The Marriage of Figaro

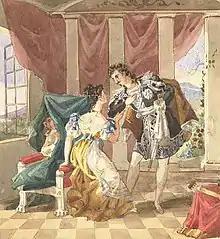
Act 1: Cherubino hides behind Susanna's chair as the count arrives.

Cherubino then arrives and after describing his emerging infatuation with all women, particularly with his "beautiful godmother" the countess, (aria: "" – "I don't know anymore what I am") asks for Susanna's aid with the count. It seems the count is angry with Cherubino's amorous ways, having discovered him with the gardener's daughter, Barbarina, and plans to punish him. Cherubino wants Susanna to ask the countess to intercede on his behalf. When the count appears, Cherubino hides behind a chair, not wanting to be seen alone with Susanna. The count uses the opportunity of finding Susanna alone to step up his demands for favours from her, and offers to pay money if she will submit to him. As Basilio, the music teacher, arrives, the count, not wanting to be caught alone with Susanna, hides behind the chair. Cherubino leaves that hiding place just in time, and jumps onto the chair while Susanna scrambles to cover him with a dress.